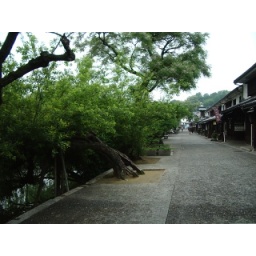
Dying tree by river in Kurashiki being supported by crutches.